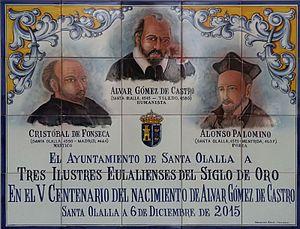
Cristobal de Fonseca est un augustin espagnol, dont les œuvres connurent un vif succès dans la première moitié du XVIIe siècle, en Espagne comme en France. Salué par saint François de Sales dans le prologue de son Traité de l'amour de Dieu, il clôt, en quelque sorte, le Siècle d'or des augustins de Castille.